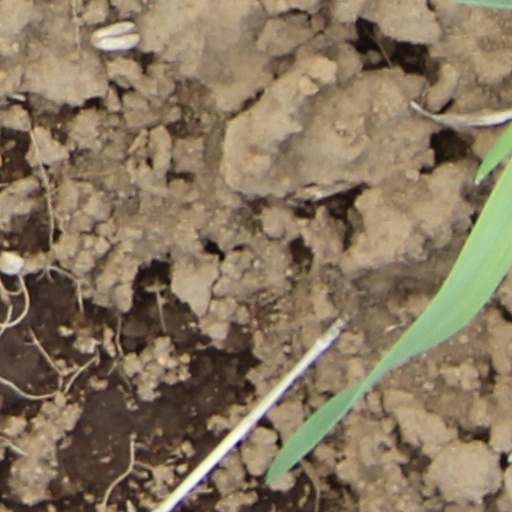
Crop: wheat